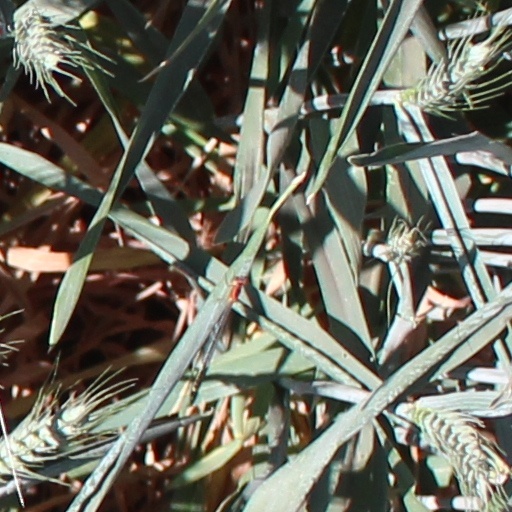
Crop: wheat